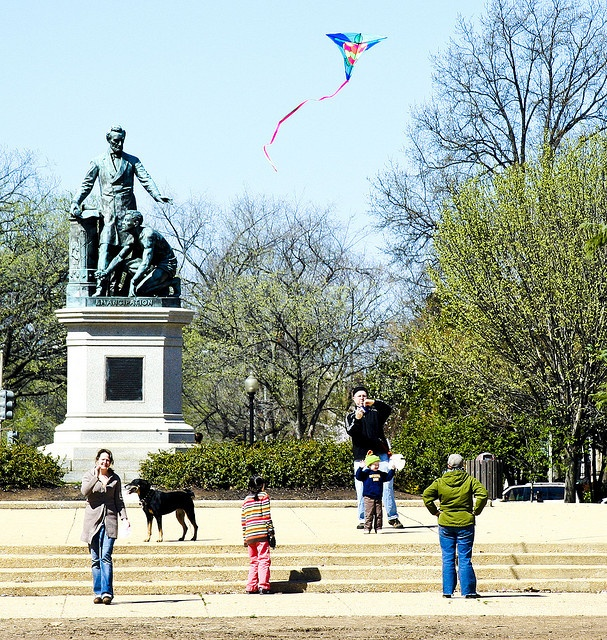
Several people near a statue while one is flying a kite.
some people and a dog on some steps and a statue
A group of people are flying a kite in front of a statue of Abraham Lincoln in a park.
A family is flying a kite on the steps next to the statue.
A kite is flying by a statue and some steps.